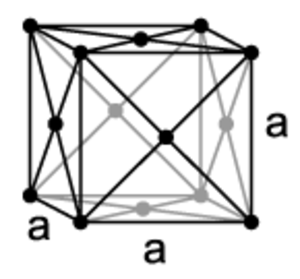
Krystalstruktur / Klassifikation efter symmetriforhold
Kubisk, fladecentreret
Indenfor mineralogi og krystallografi er en krystalstruktur en unik måde at arrangere atomerne i et krystal. Et krystal består at et stort antal enhedsceller, som er ens grupper af atomer, der gentages med regelmæssige mellemrum i alle tre dimensioner, efter et regelmæssigt "mønster" kaldet et rumgitter.